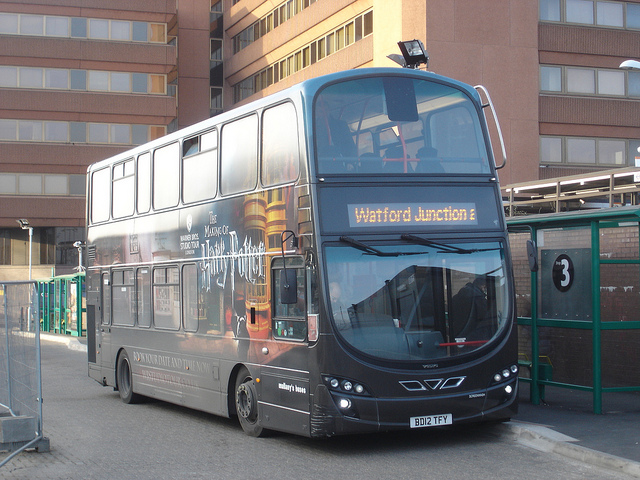
A double decker bus in London near some buildings

A close shot of a large, double in size "Harry Potter" designed, bus.

A double decker buss pulled up to a bus shelter.

A double decker bus drives by a building.

a black double decker bus and some buildings